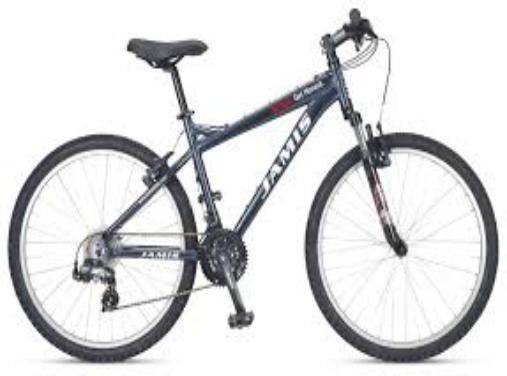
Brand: jamis bicycles
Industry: Transportation